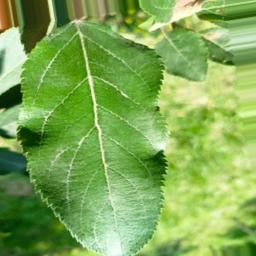
Label: Healthy